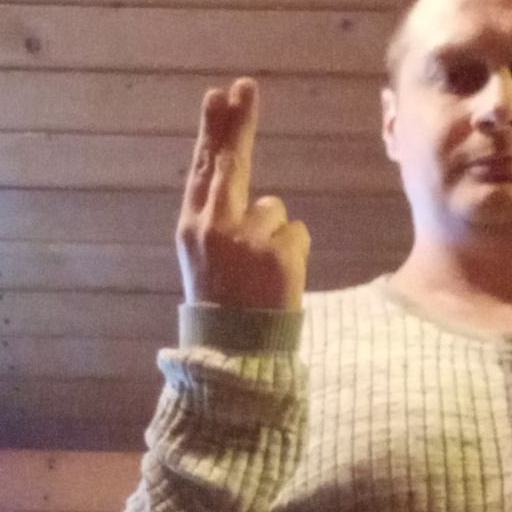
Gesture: two_up_inverted